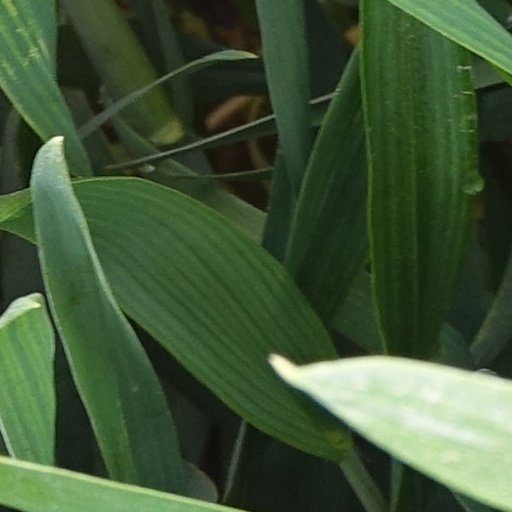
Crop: wheat